Buddy Ebsen

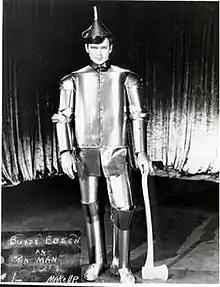
Ebsen as the Tin Man before being replaced by Jack Haley

Ebsen turned down Louis B. Mayer's offer of an exclusive MGM contract, and Mayer warned him that he would never work in Hollywood again. Nonetheless, MGM cast him as the Scarecrow in its 1939 film "The Wizard of Oz". Ebsen then swapped roles with actor Ray Bolger, who was originally cast as the Tin Man. Bolger wanted to play the Scarecrow, and Ebsen did not object to the change. Ebsen had recorded all of his songs as the Tin Man, attended all the rehearsals, and had begun filming. However, he soon began experiencing body aches, muscle cramps, and shortness of breath, eventually leading to a lengthy hospitalization. Doctors determined that the aluminum dust used in the Tin Man makeup was coating his lungs and keeping his blood from being oxygenated, and he was forced to leave the production. Ebsen recalled in an interview included on the 2005 DVD release of "The Wizard of Oz" that the MGM studio heads did not believe that he was ill until he was ordered back to the set and was intercepted by an angry nurse.